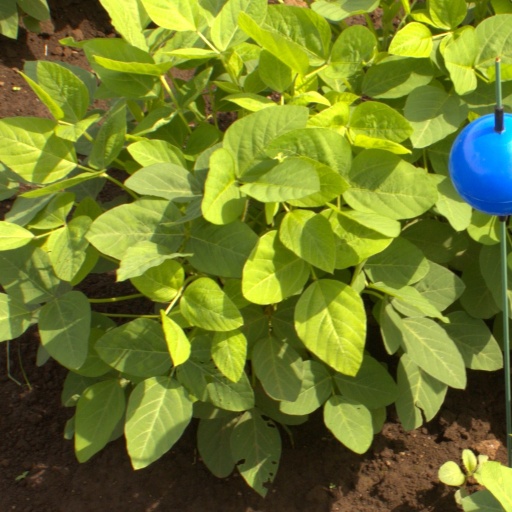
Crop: soybean